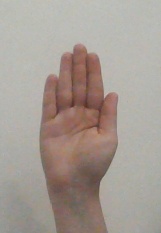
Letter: seen